Heroes (comics)

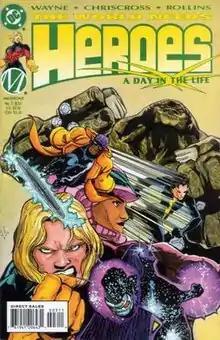

Heroes is a comic about the titular team of fictional superheroes, published by DC Comics and created by Matt Wayne and ChrisCross.